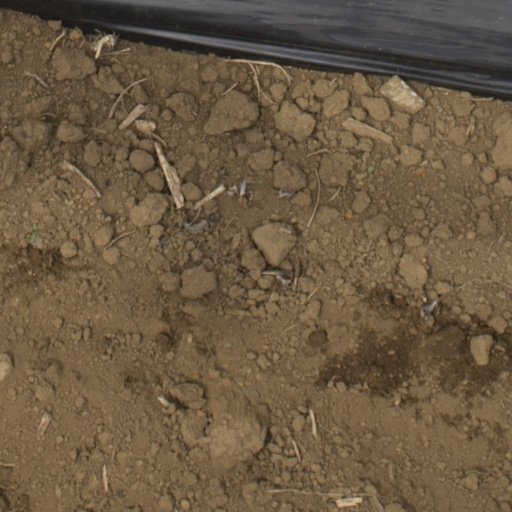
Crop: Jerusalem artichoke